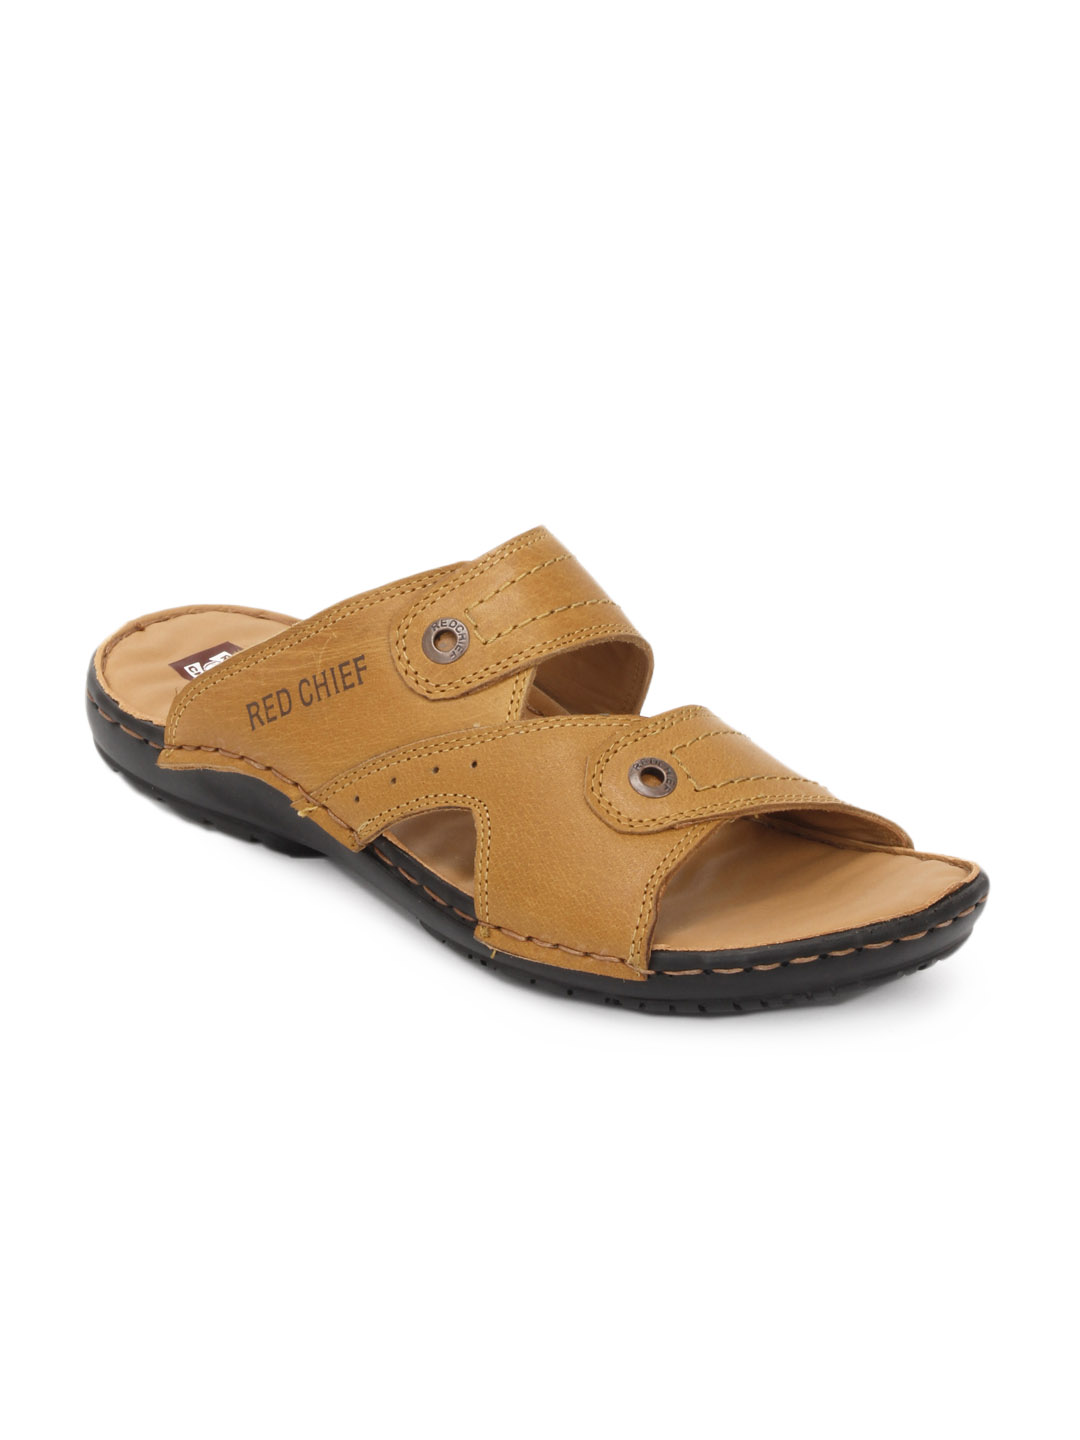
Red Chief Men Tan Sandals
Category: Footwear / Sandal / Sandals
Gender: Men
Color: Tan
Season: Winter 2018
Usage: Casual